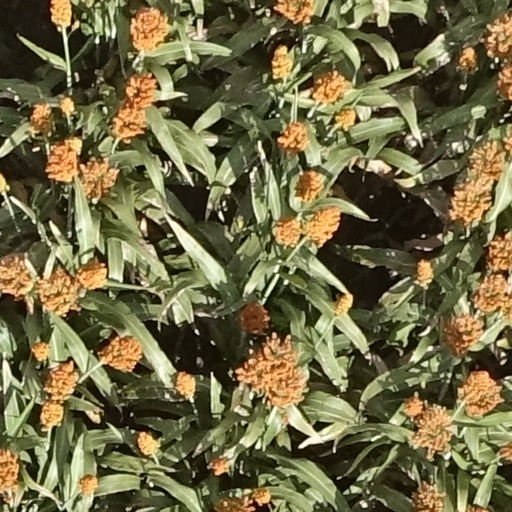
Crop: sorghum